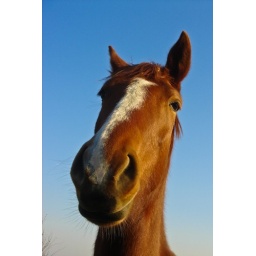
Portrait d'un cheval dans un champ de Mezy Sur Seine - FRANCE. Portrait of a horse in a field of Mezy Sur Seine - FRANCE